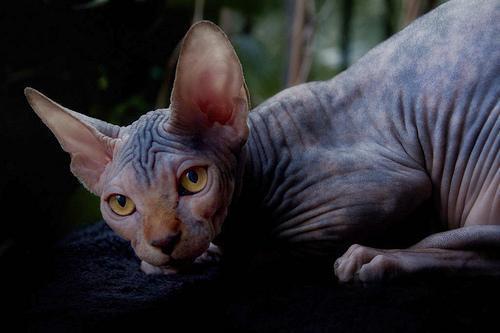
Sphynx